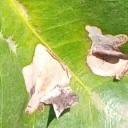
Label: Miner